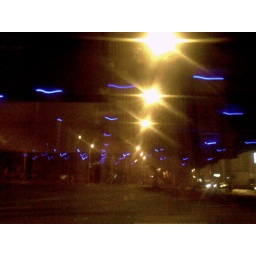
blue light effect near bridge